Siege of Humaitá

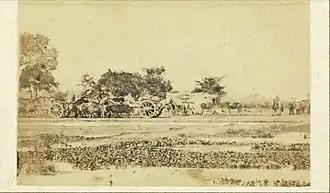
Caxias' baggage being transported through the wetlands; he had to get through much worse places than this (National Library of Brazil)

In May 1867 cholera broke out in the Paraguayan encampment too. Two large cholera hospitals were established. Many officers and men died of it; a loss of manpower that López could ill afford. López himself thought he had it; according to Thompson he became enraged and accused his doctors of trying to poison him.